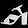
Label: Sandal